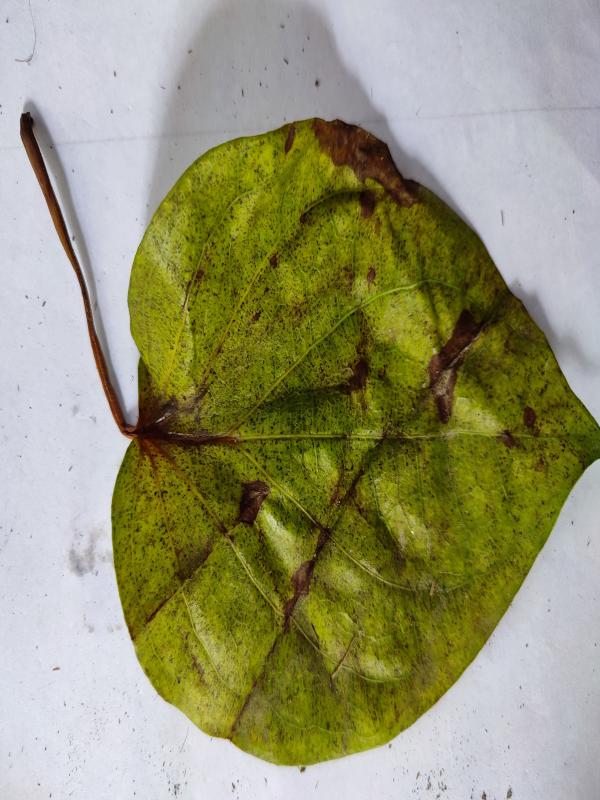
Label: Dried_Leaf